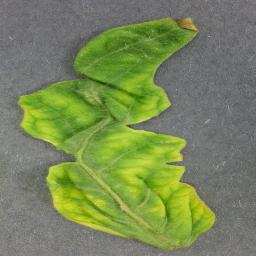
Label: Tomato___Tomato_Yellow_Leaf_Curl_Virus